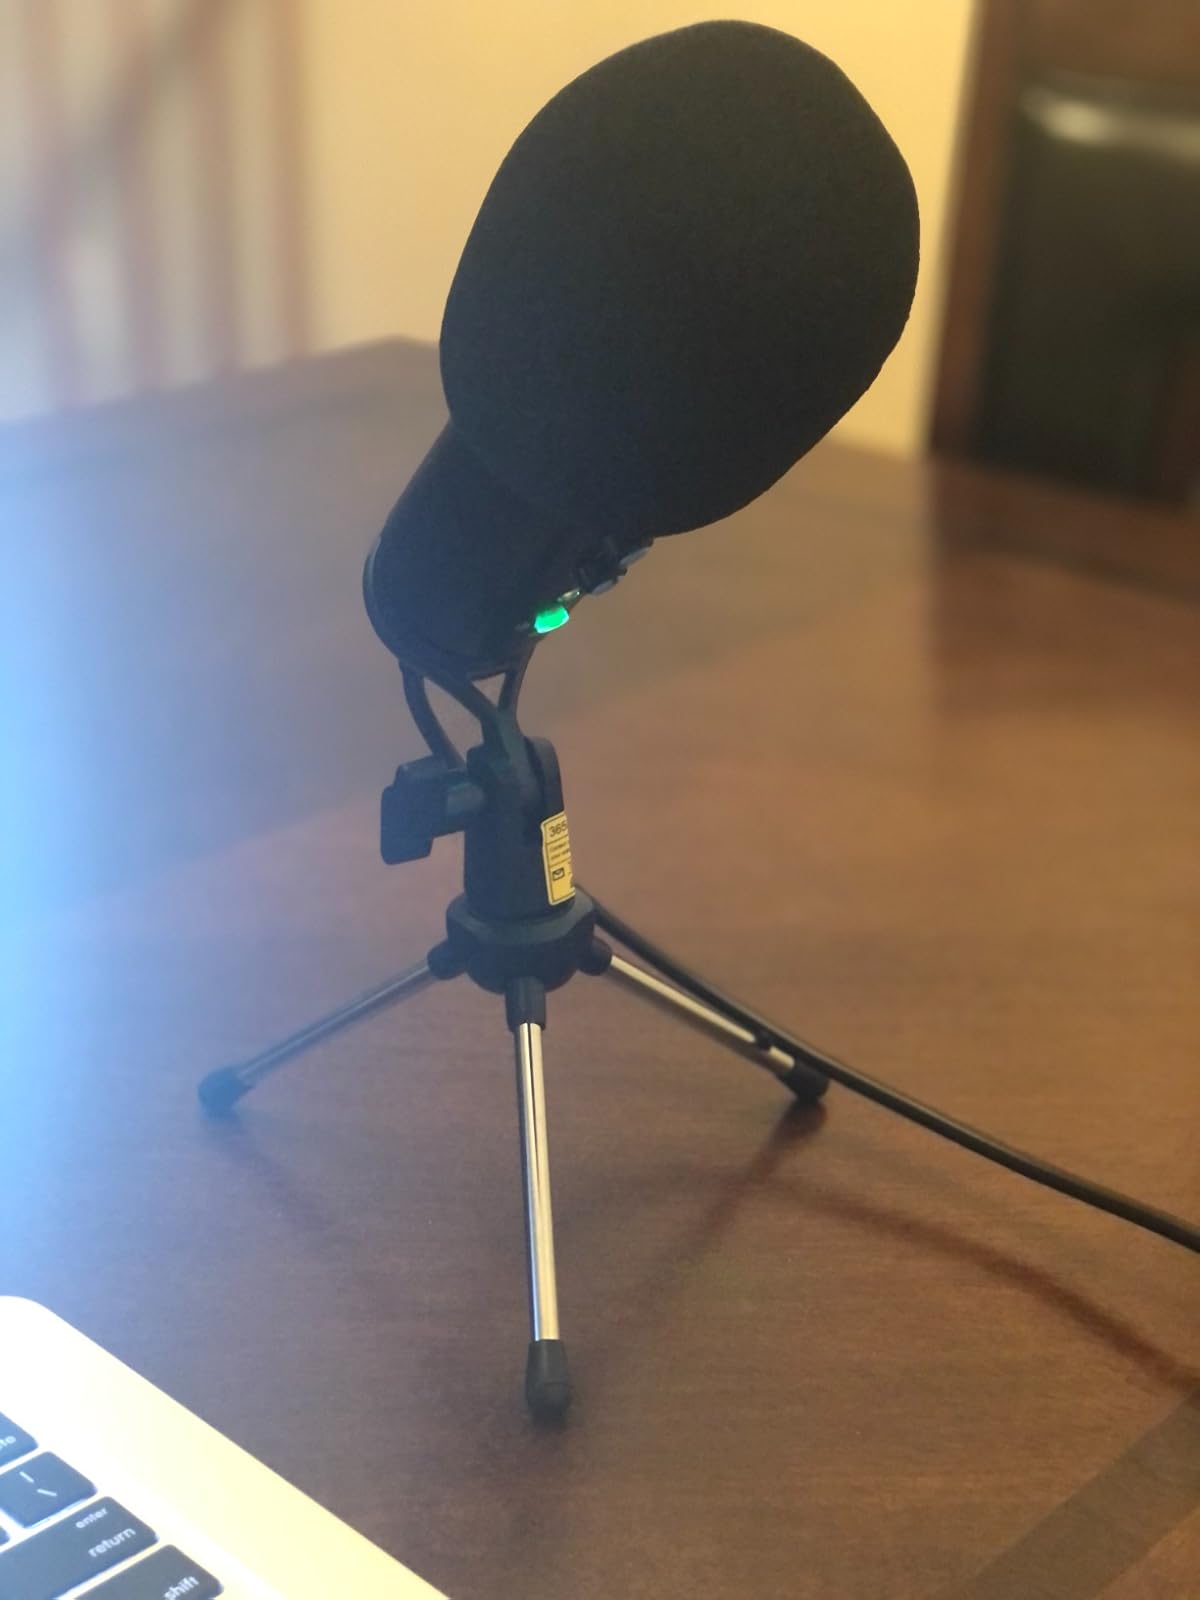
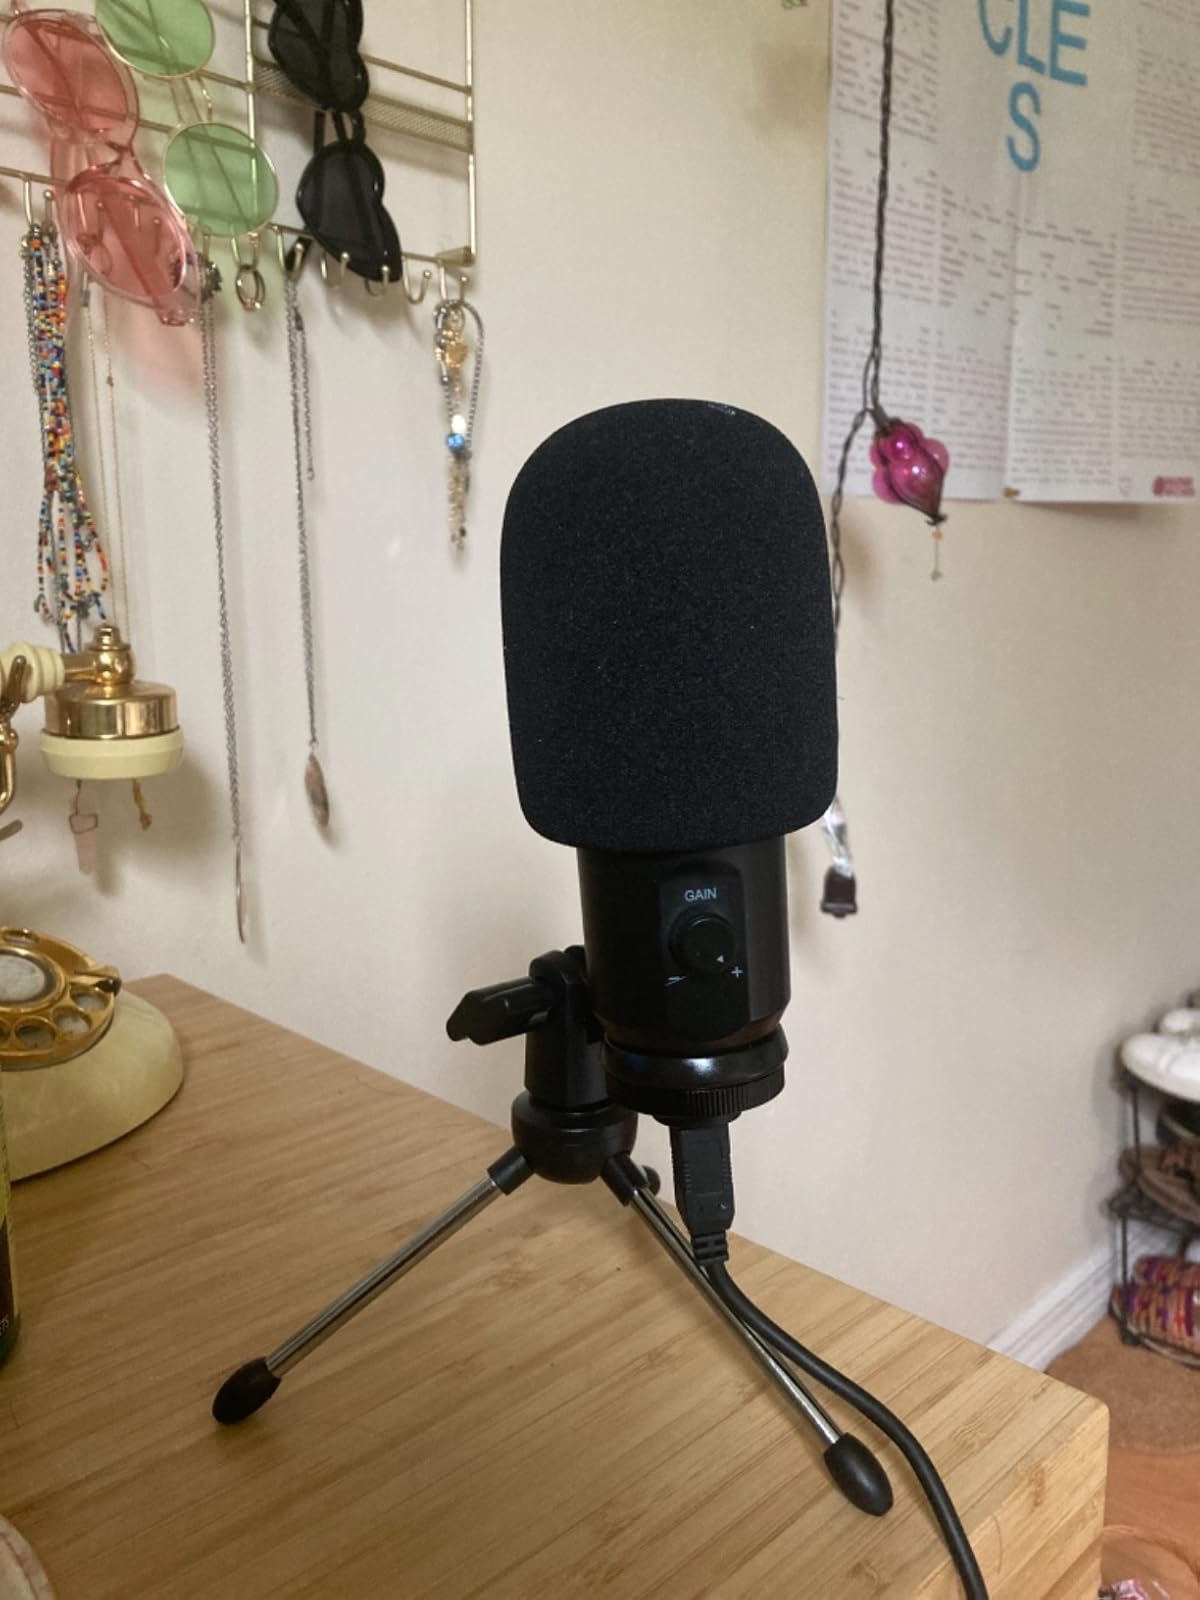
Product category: microphone
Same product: no